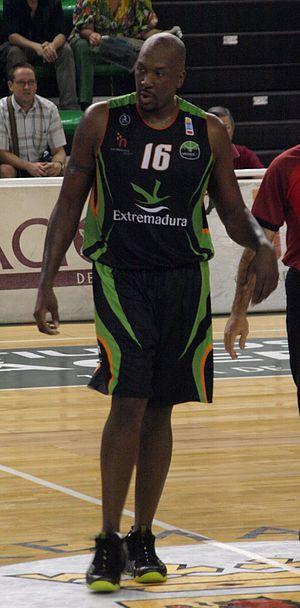
Harper Williams est un joueur américain de basket-ball, né le 25 mai 1971 à Bridgeport.
Le Limoges Cercle Saint-Pierre, encore appelé Limoges CSP ou CSP, est un club de basket-ball français, créé en 1929 et basé à Limoges.